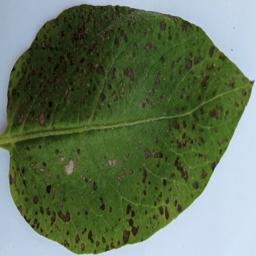
Etiqueta: Tizon_Temprano